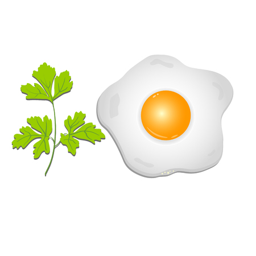
fried egg with a sprig of parsley on a transparent background .